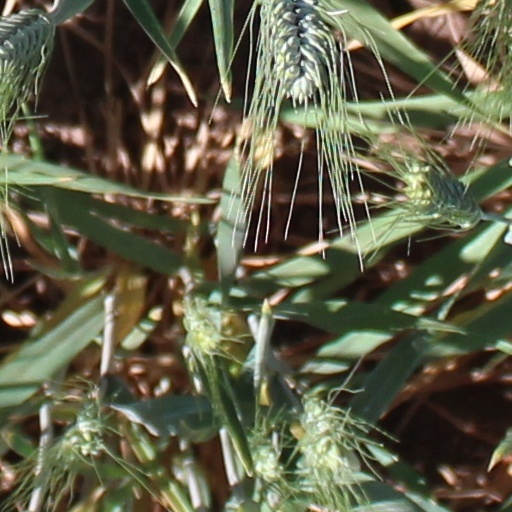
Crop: wheat